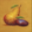
Label: pear